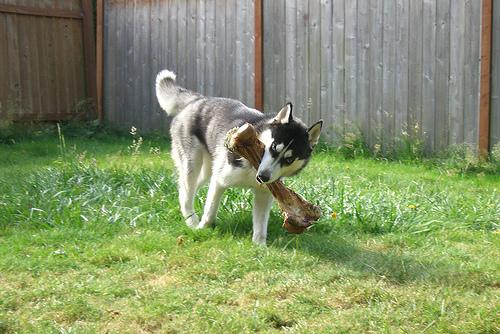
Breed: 1160-n000003-Siberian_husky